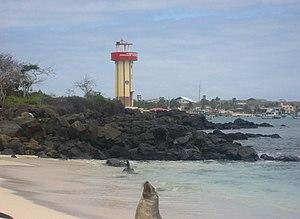
L'île San Cristóbal, en espagnol : Isla San Cristóbal, aussi appelée île Chatham, est une île d'Équateur située dans l'archipel des Galápagos.